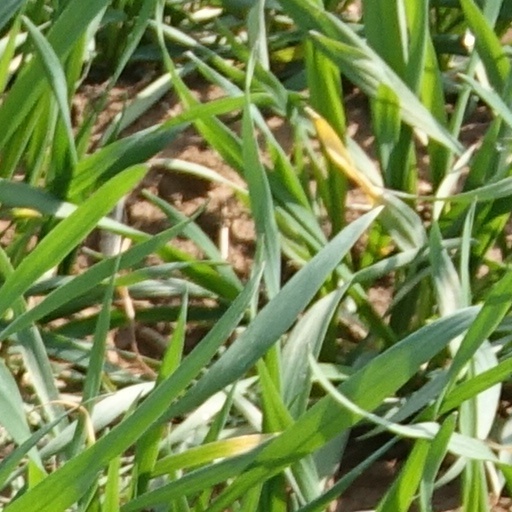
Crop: wheat